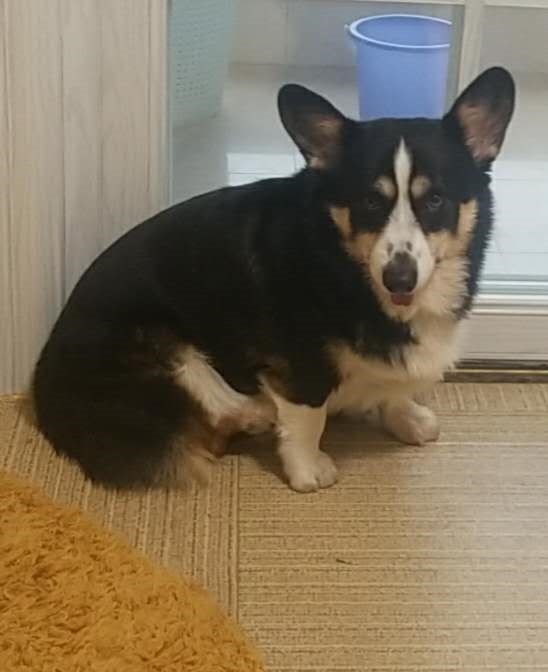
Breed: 2909-n000116-Cardigan